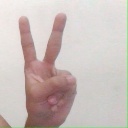
अक्षर: क